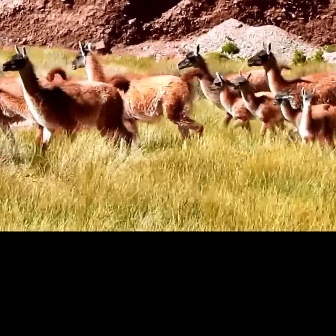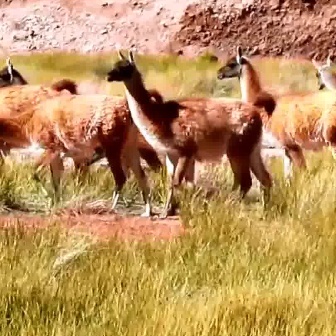
  Please identify the target specified by the bounding box [1,43,133,174] in the first image and locate it in the second image. Return the coordinates in [x_min,y_min,x_max,y_max] format.
Answer: [106,48,275,217]